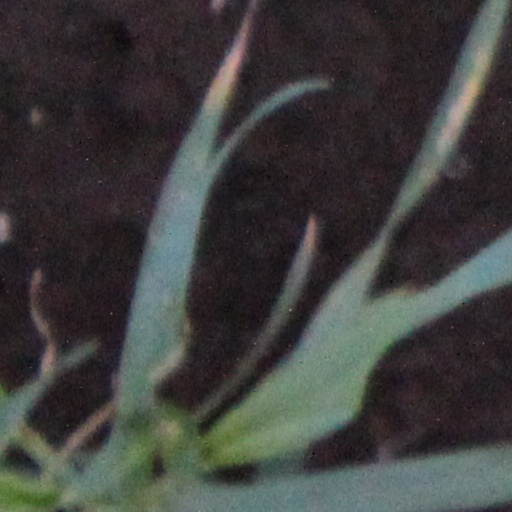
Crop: wheat